Claire Parkinson

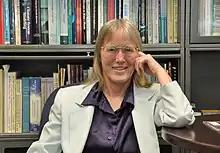
Credit: NASA/Steve Graham

Claire Lucille Parkinson (born March 12, 1948) is an American Earth scientist and climatologist at NASA's Goddard Space Flight Center.